Hebron-Ben Nevis oil field

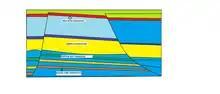
This shows the stratigraphy of the Hebron fault block within the Jeanne d'Arc Basin. The four main reservoirs which are depleted are labeled.

The Hebron Oil Field was deposited from the Triassic to the Late Cretaceous. Sediments continued to be deposited after the Cretaceous to create the surface structure of the field. Five major periods of deposition are what created the field and its residing structures.